Silver Sable

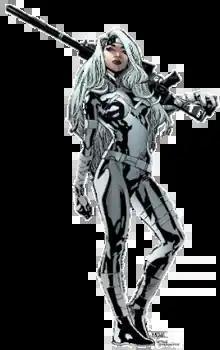
Silver Sable in "Silver Sable and the Wild Pack" #36 (November 2017).Art by Mahmud Asrar.

Silver Sable (Silvija Sablinova) is a character appearing in American comic books published by Marvel Comics. Created by Tom DeFalco and Ron Frenz, Silver Sable first appeared in "The Amazing Spider-Man" #265 (June 1985). She is usually depicted as a mercenary, hunter of war criminals, leader of the Wild Pack, and owner of Silver Sable International. Her work as a mercenary has sometimes brought her into conflict with several superheroes. Silver Sable is primarily an ally and occasional opponent of Spider-Man.